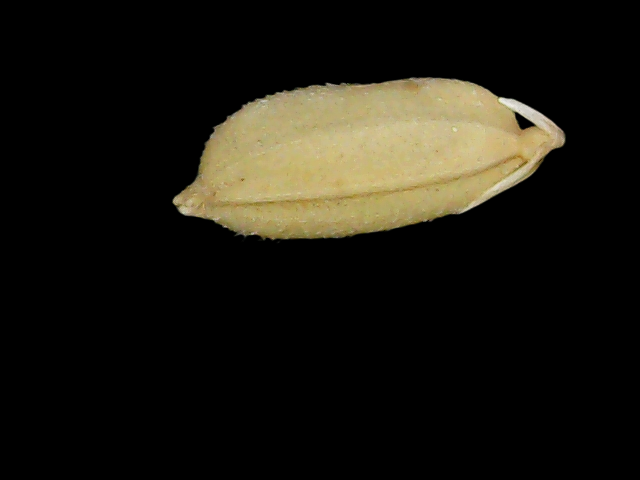
Rice variety: Bd52